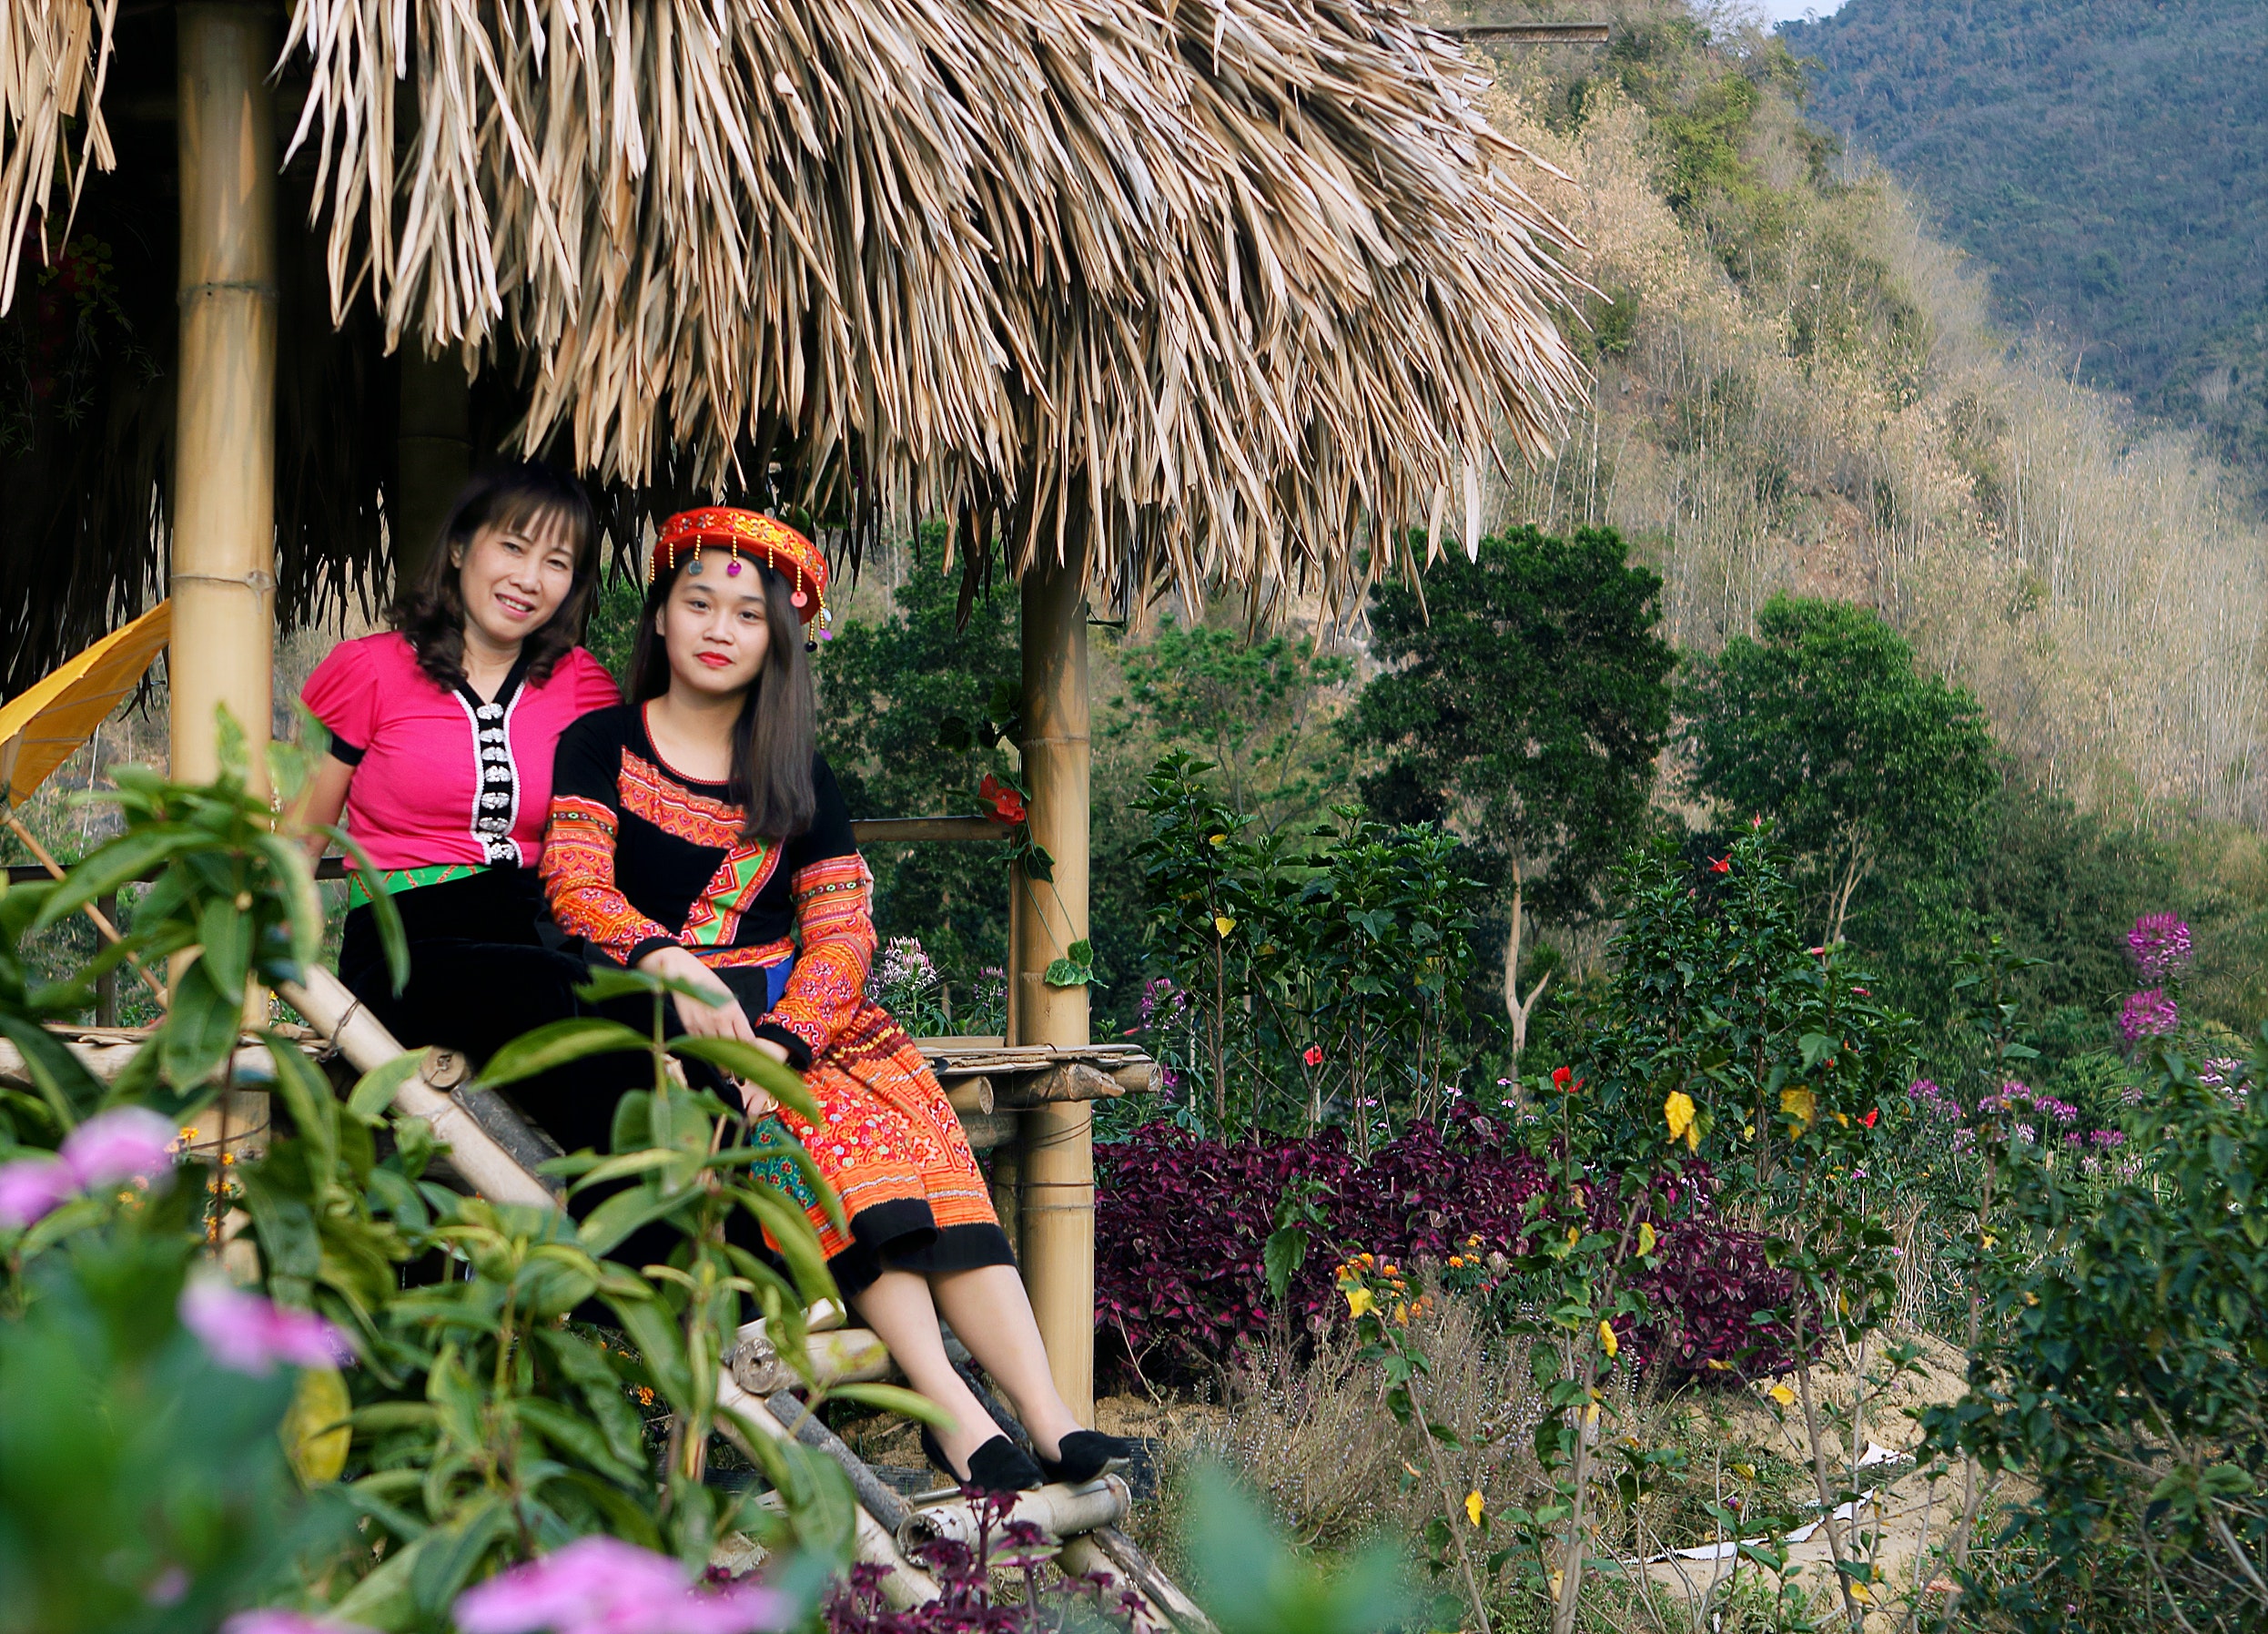
botany, plant, tree, tourism, flower, vacation, leisure, fun, jungle, botanical garden, travel, happy